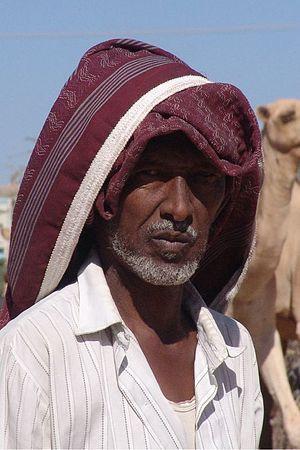
Le pastoralisme nomade est une forme de pastoralisme dans lequel le bétail est mené en troupeau dans le but de trouver de nouveaux pâturages. À proprement parler, les nomades suivent un motif irrégulier de mouvement, en contraste avec la transhumance saisonnière où les pâturages sont fixes. Cependant, cette distinction n'est pas souvent observée et le terme nomade peut être utilisé dans les deux cas, les cas historiques de régularité des mouvements sont souvent inconnu dans tous les cas. Le bétail visé comprend des herbivores, tels que bovidés, cervidés, équidés, camélidés, ou un mélange d'espèces. Le pastoralisme Nomade est couramment pratiquée dans les régions avec peu de terres arables, généralement dans les pays en développement, en particulier dans les terres de steppe au nord des zones agricoles de l'Eurasie. On estime entre 30 et 40 millions le nombre de pasteurs nomades dans le monde entier, la majorité se trouvant en Asie centrale et dans la région du Sahel, de l'Afrique de l'Ouest.